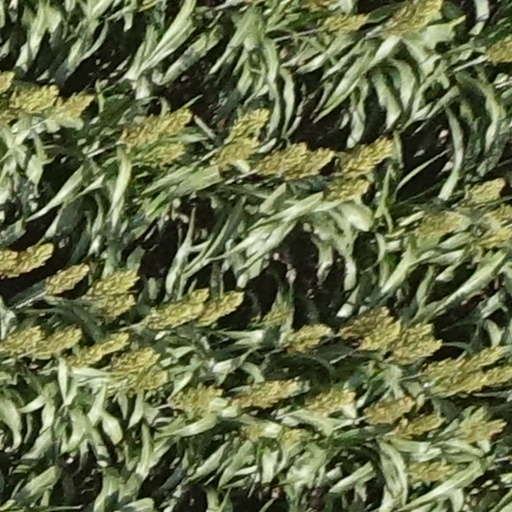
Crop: sorghum